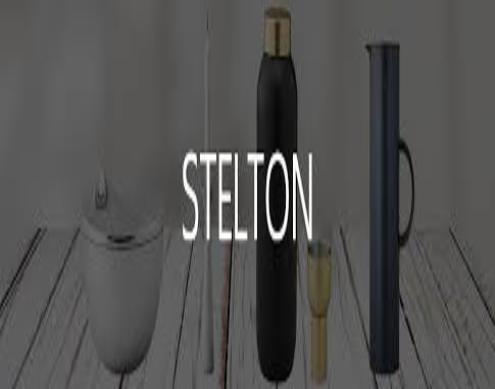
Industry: Necessities